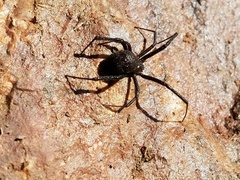
Species: Lactrodectus_hesperus